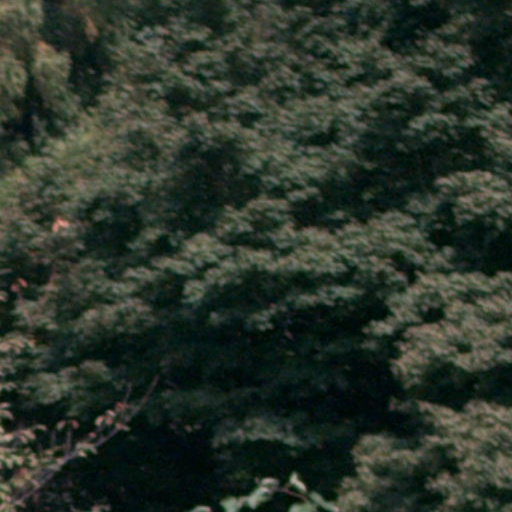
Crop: cassava